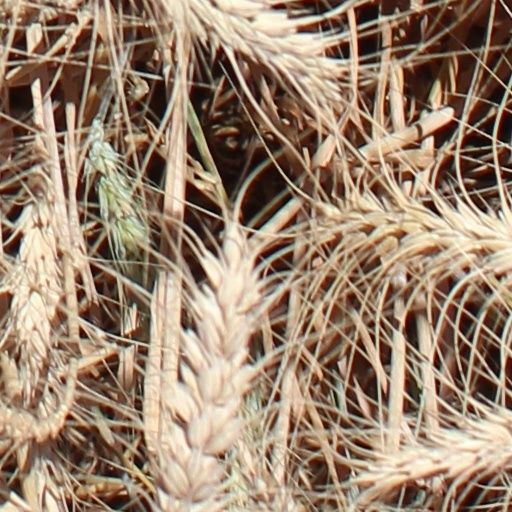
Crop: wheat